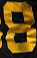
Number: 8